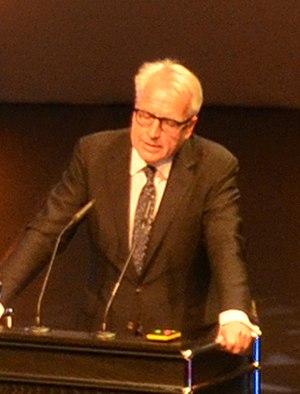
Martin Roth est un spécialiste allemand des musées.